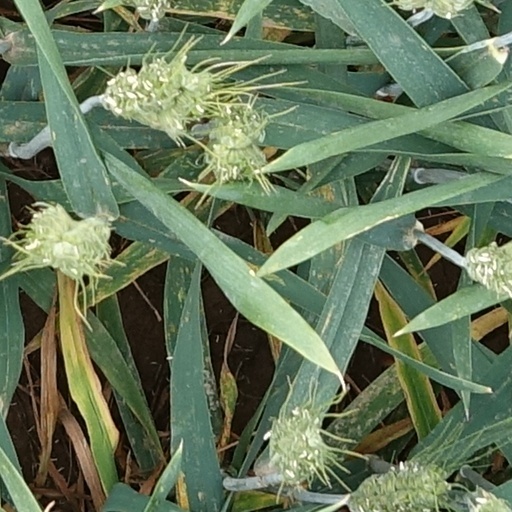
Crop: wheat